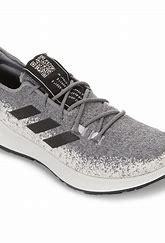
Brand: Adidas
Model: Sensebounce